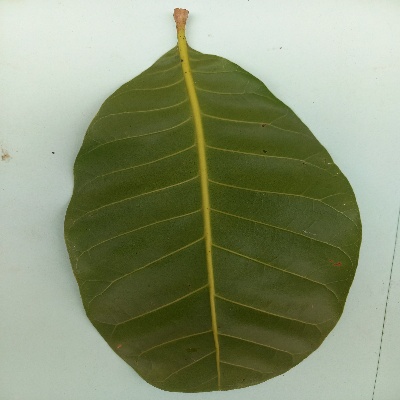
Crop: Cashew
Condition: healthy